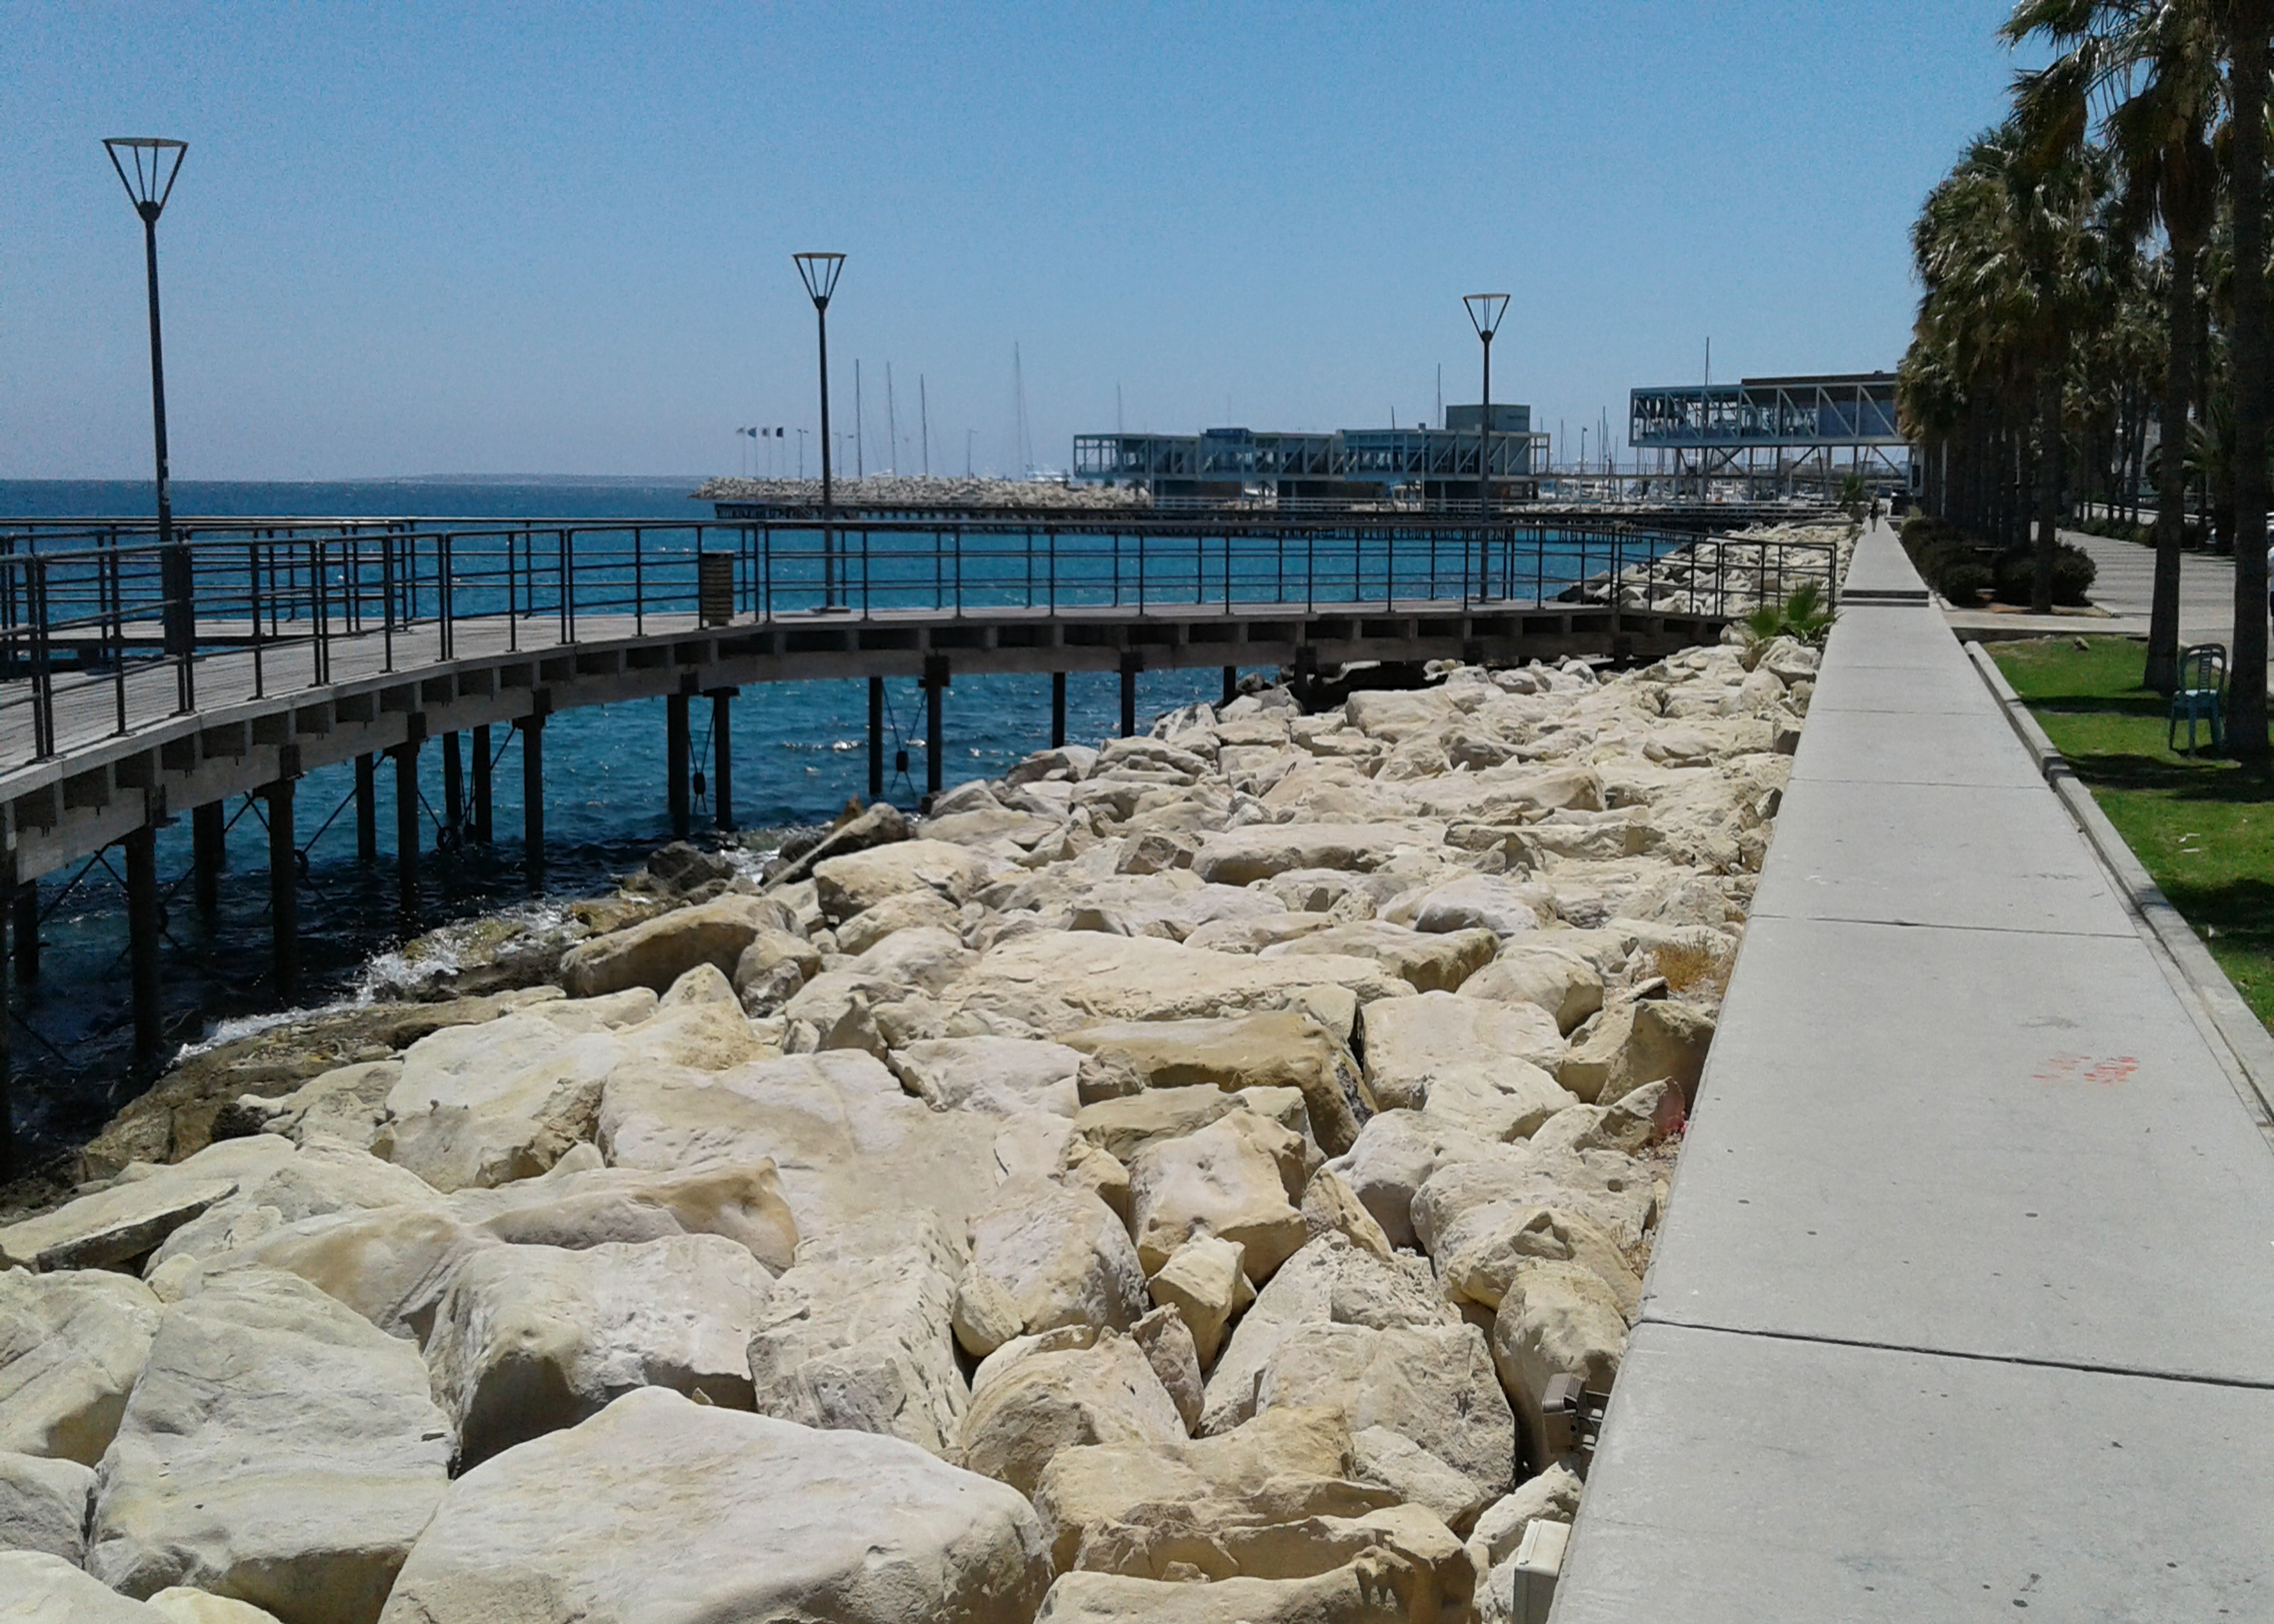
sky, sea, rocks, water, path, jetty, constructions, trees, within walking, blue, water resources, plant, street light, coastal and oceanic landforms, tree, wood, waterway, dock, shore, bridge, boardwalk, coast, walkway, landscape, nonbuilding structure, pier, horizon, city, channel, ocean, building, road, road surface, handrail, bay, rock, lake, wind wave, guard rail, inlet, levee, reservoir, fixed link, winter, curb, concrete bridge, breakwater, asphalt, port, river, vacation